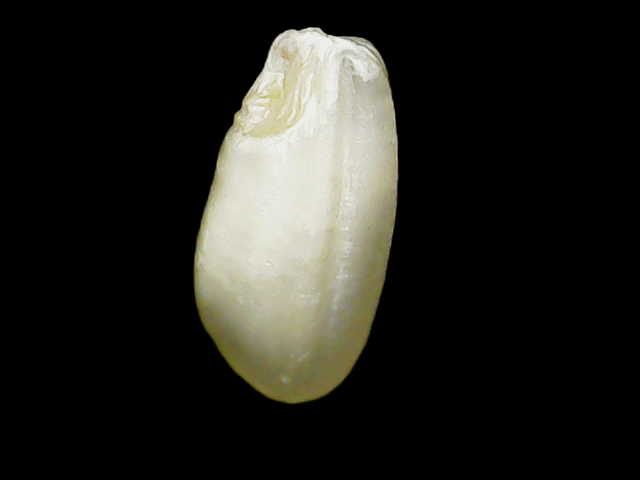
Rice variety: Binadhan10